Rose Mofford

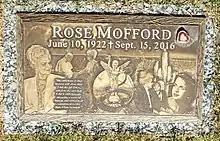
Grave of Governor Mofford

Rose Mofford is buried at Saint Francis Catholic Cemetery in Phoenix, Arizona. In 2017, a new grave marker was unveiled for Mofford's grave, which includes among other things images of her meeting Pope John Paul II in 1987 and Mother Teresa in 1989; those meetings were some of her favorite times as governor.